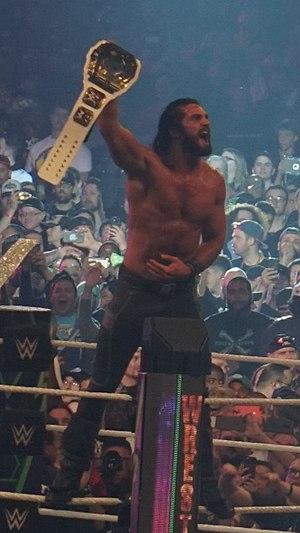
Seth Rollins, de son vrai nom Colby Daniel López, est un catcheur américain. Il travaille actuellement à la World Wrestling Entertainment, dans la division Raw.